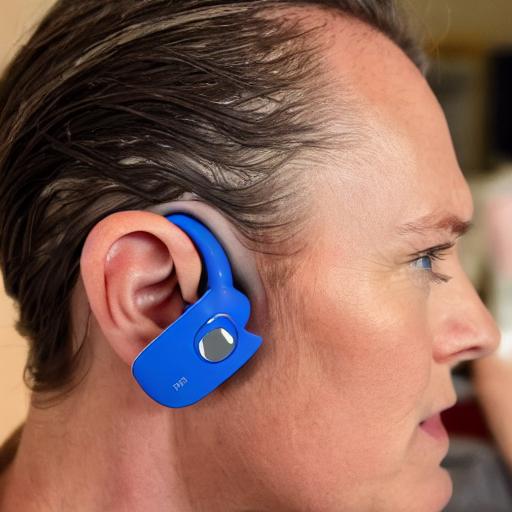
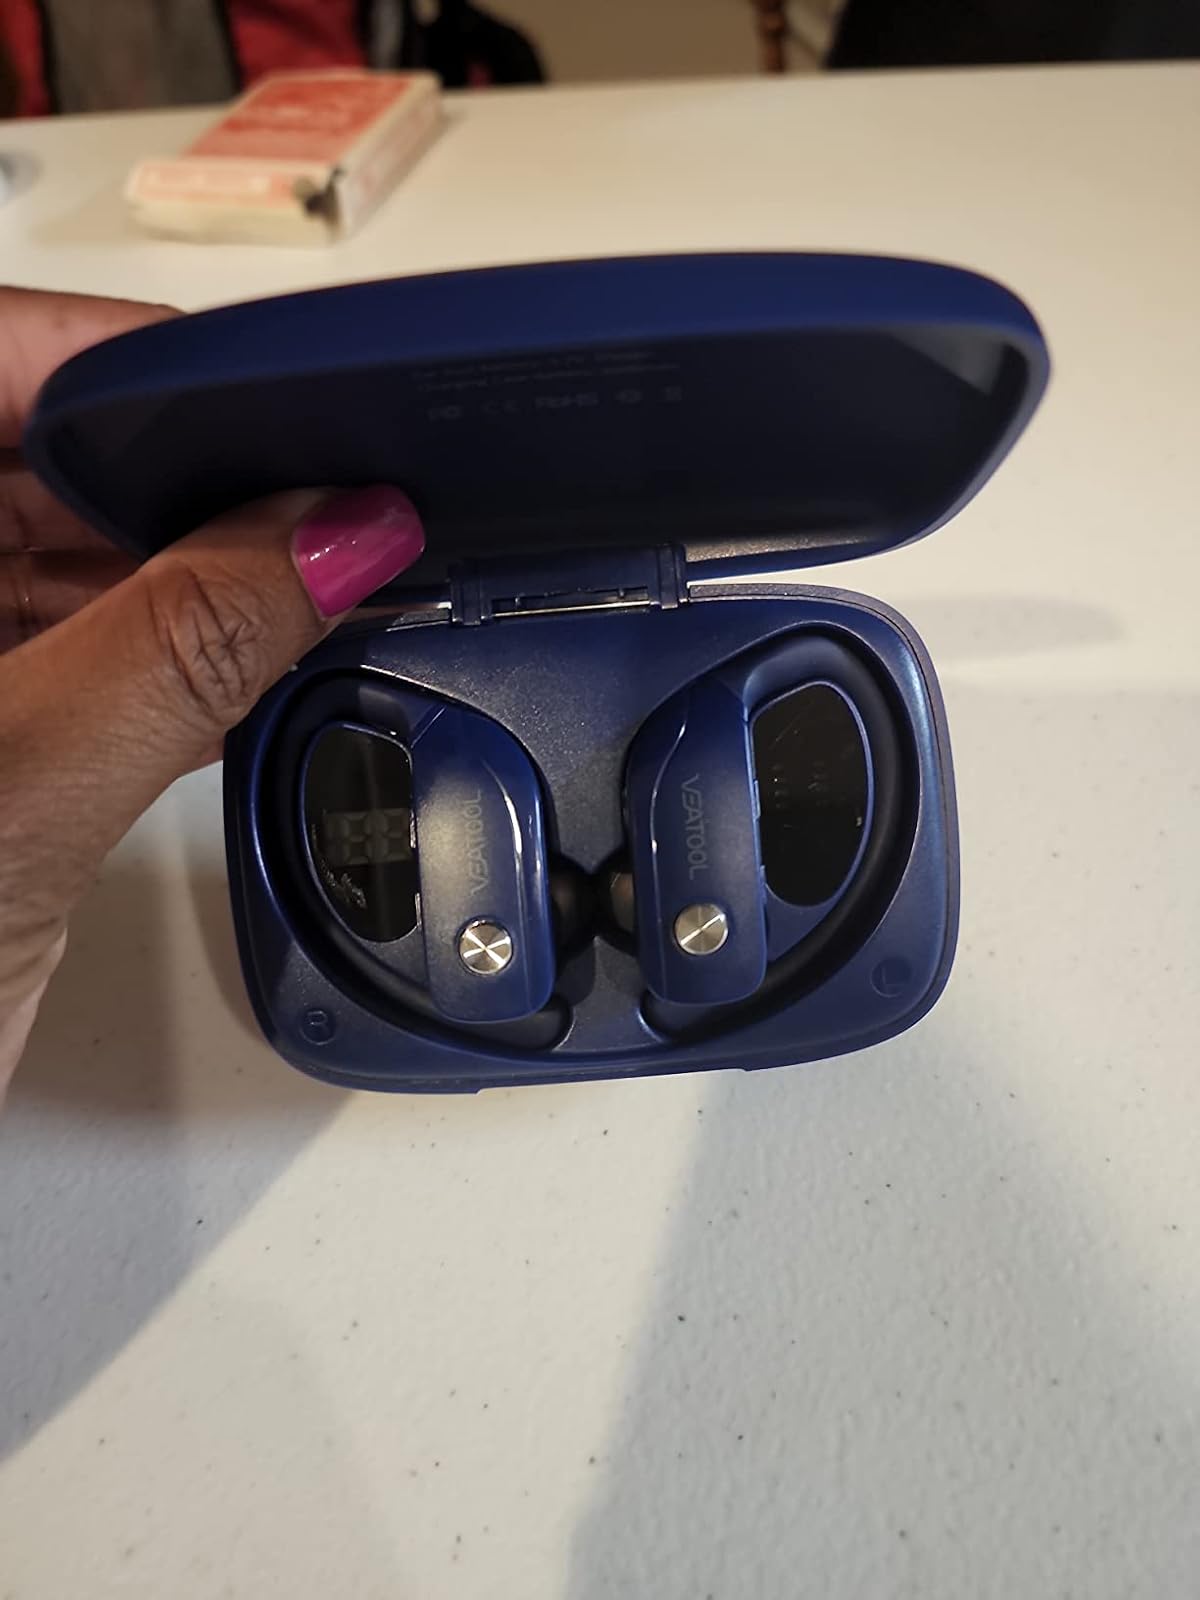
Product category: earbuds
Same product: no